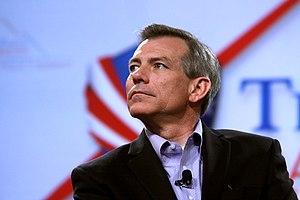
David Schweikert, né le 3 mars 1962 à Los Angeles, est un homme politique américain, représentant républicain de l'Arizona à la Chambre des représentants des États-Unis depuis 2011.